Shropshire

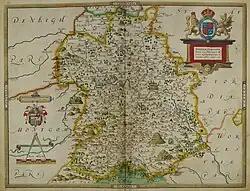
Hand-drawn map of Shropshire by Christopher Saxton from 1577

The first known architectural project of Inigo Jones is the Cotton monument in the Church of St Chad, Norton-in-Hales.